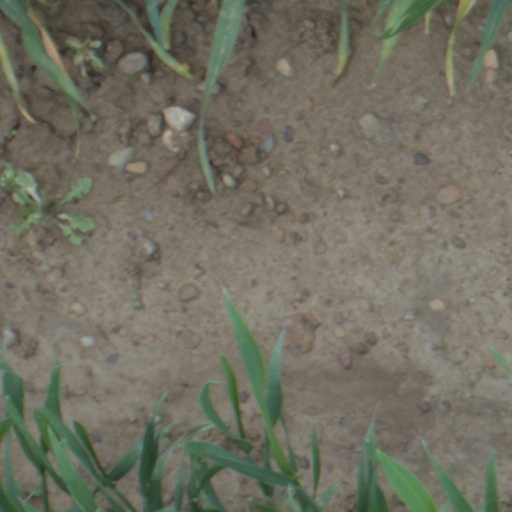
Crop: wheat